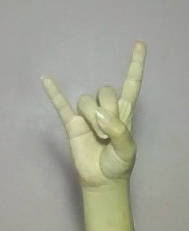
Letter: la